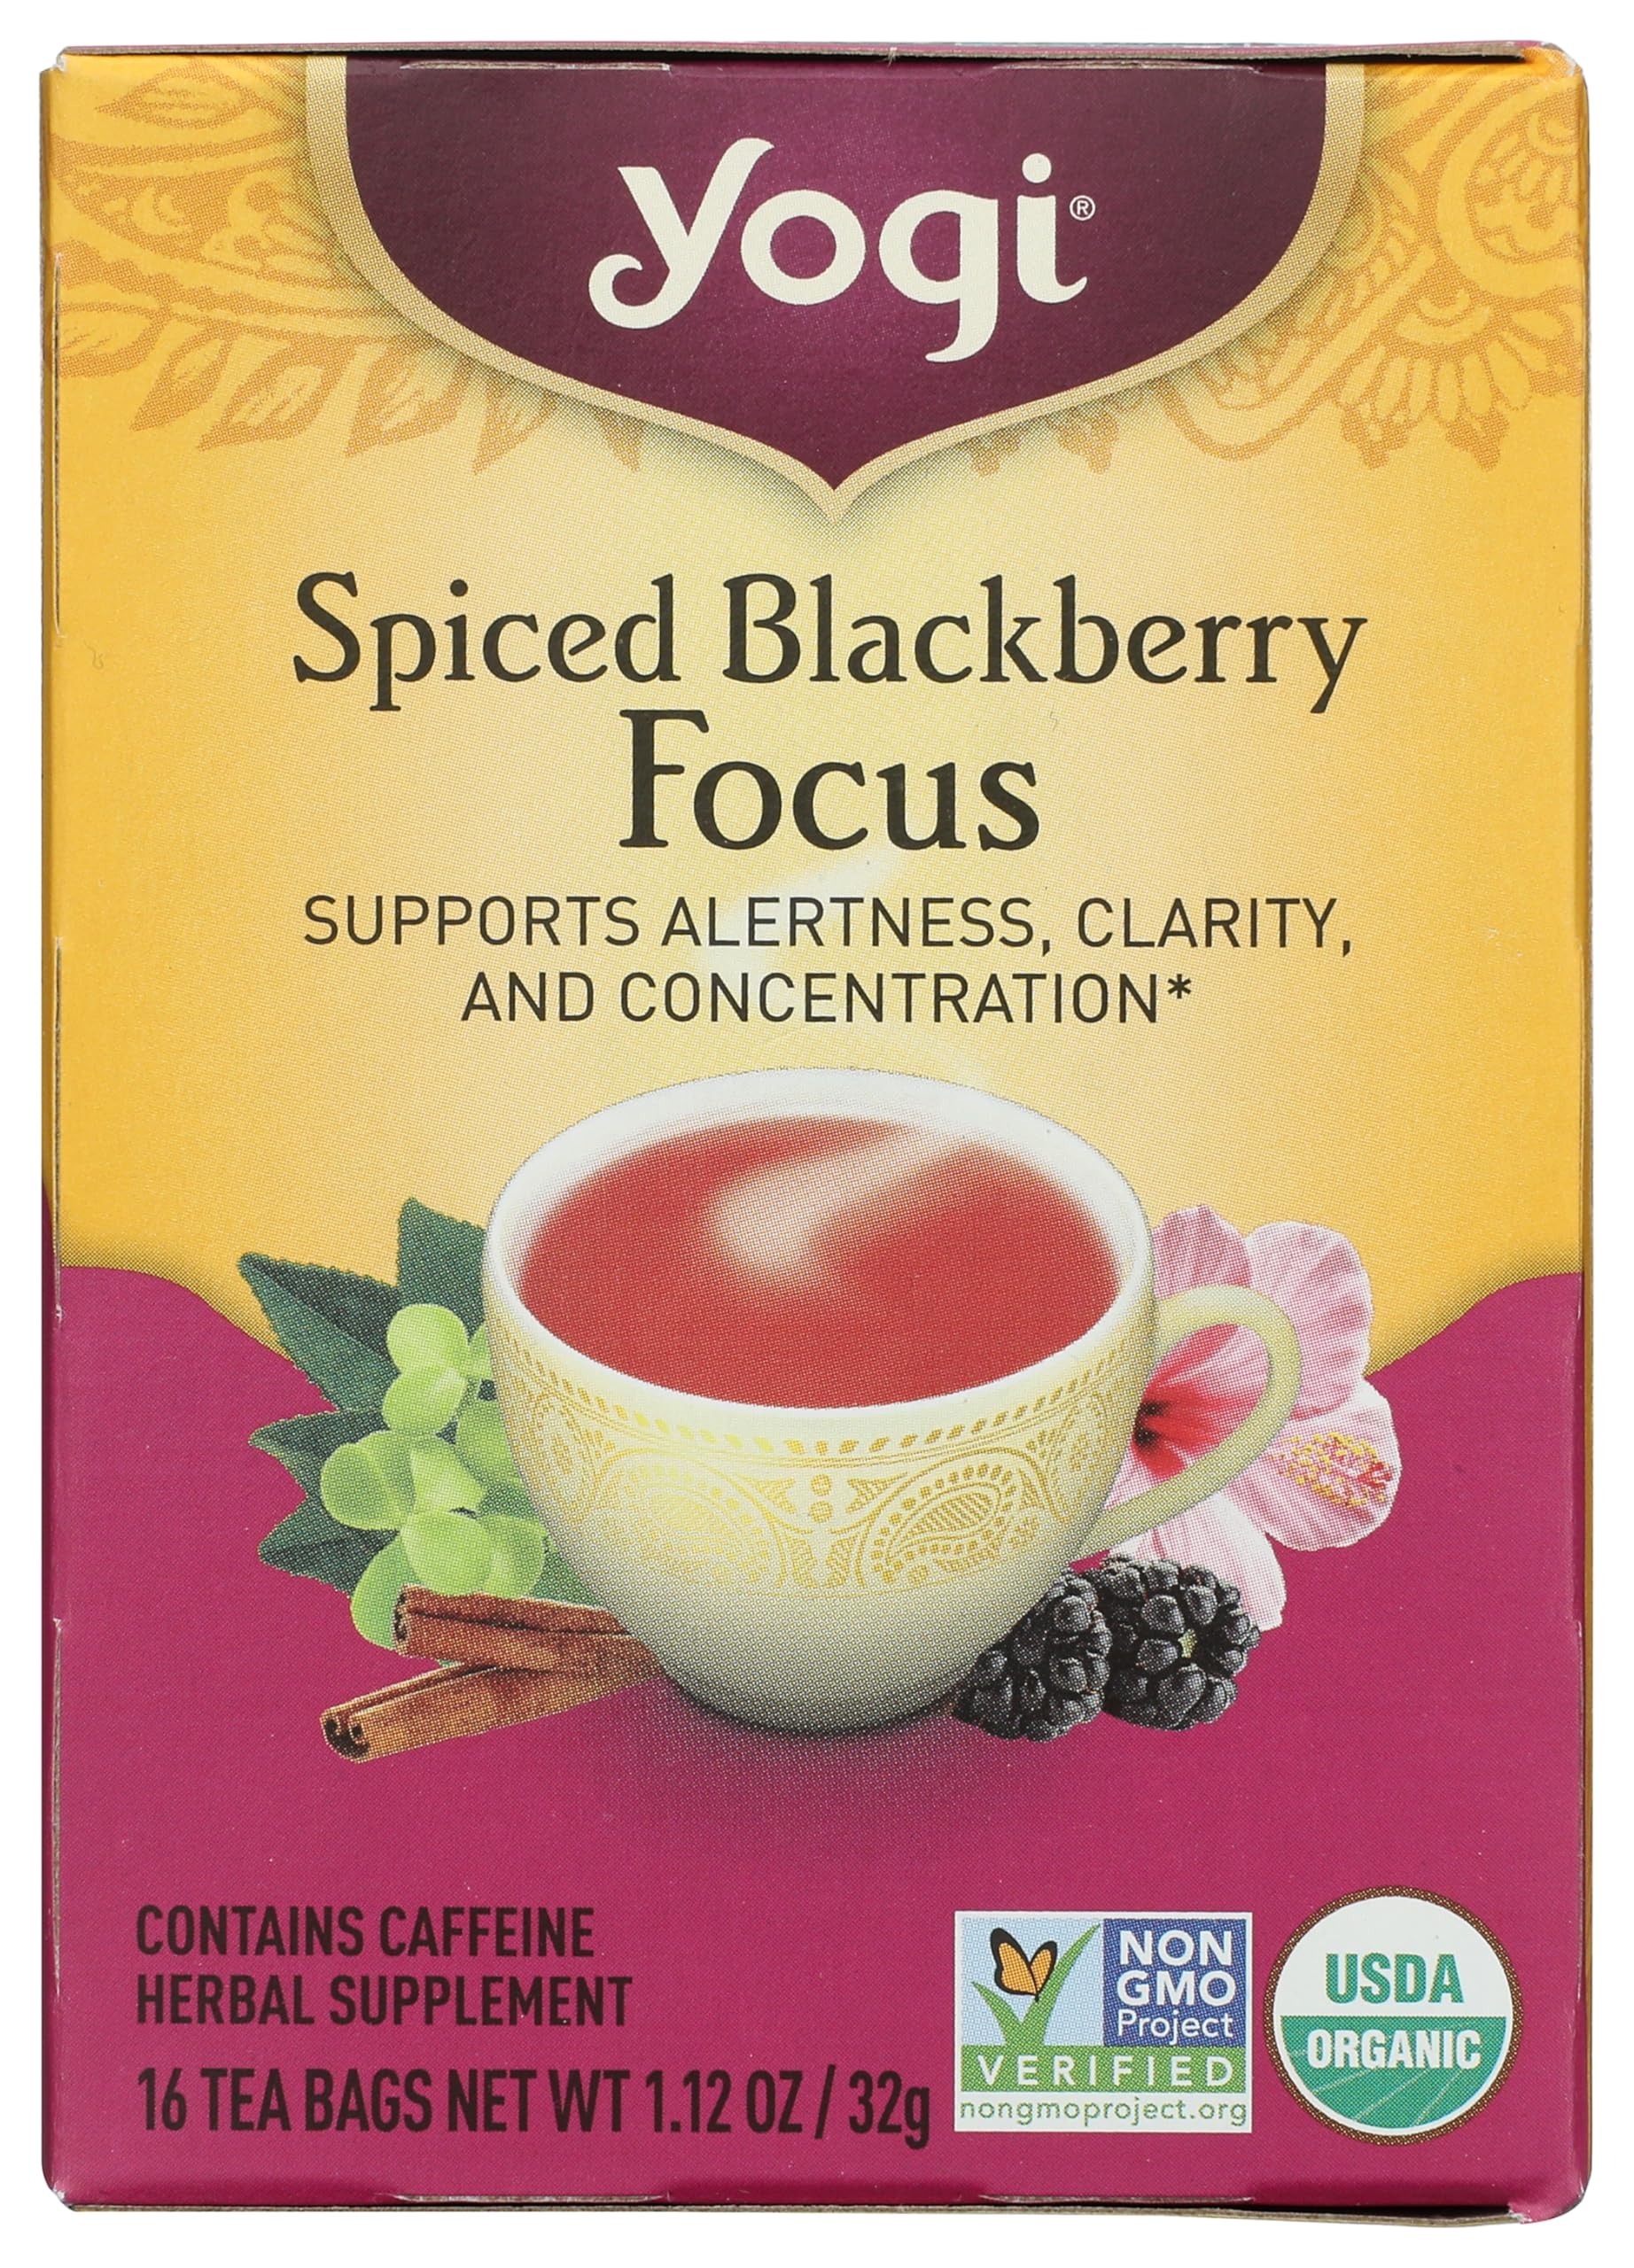
Item Name: Yogi, Tea Bags Focus Spiced Blackberry Tea, 16 Count
Bullet Point: Hibiscus Flower Cinnamon Bark Licorice Root Stevia Leaf Clove Bud Green Tea Leaf Extract Nutmeg Blackberry Black Tea Leaf Bacopa Extract Cinnamon Bark Oil Blackberry Flavor
Product Description: Herbal Teas
Value: 16.0
Unit: Count

Price: 4.435